Villers-sous-Chalamont

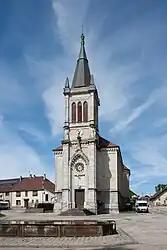
The church in Villers-sous-Chalamont

Villers-sous-Chalamont is a commune in the Doubs department in the Bourgogne-Franche-Comté region in eastern France.